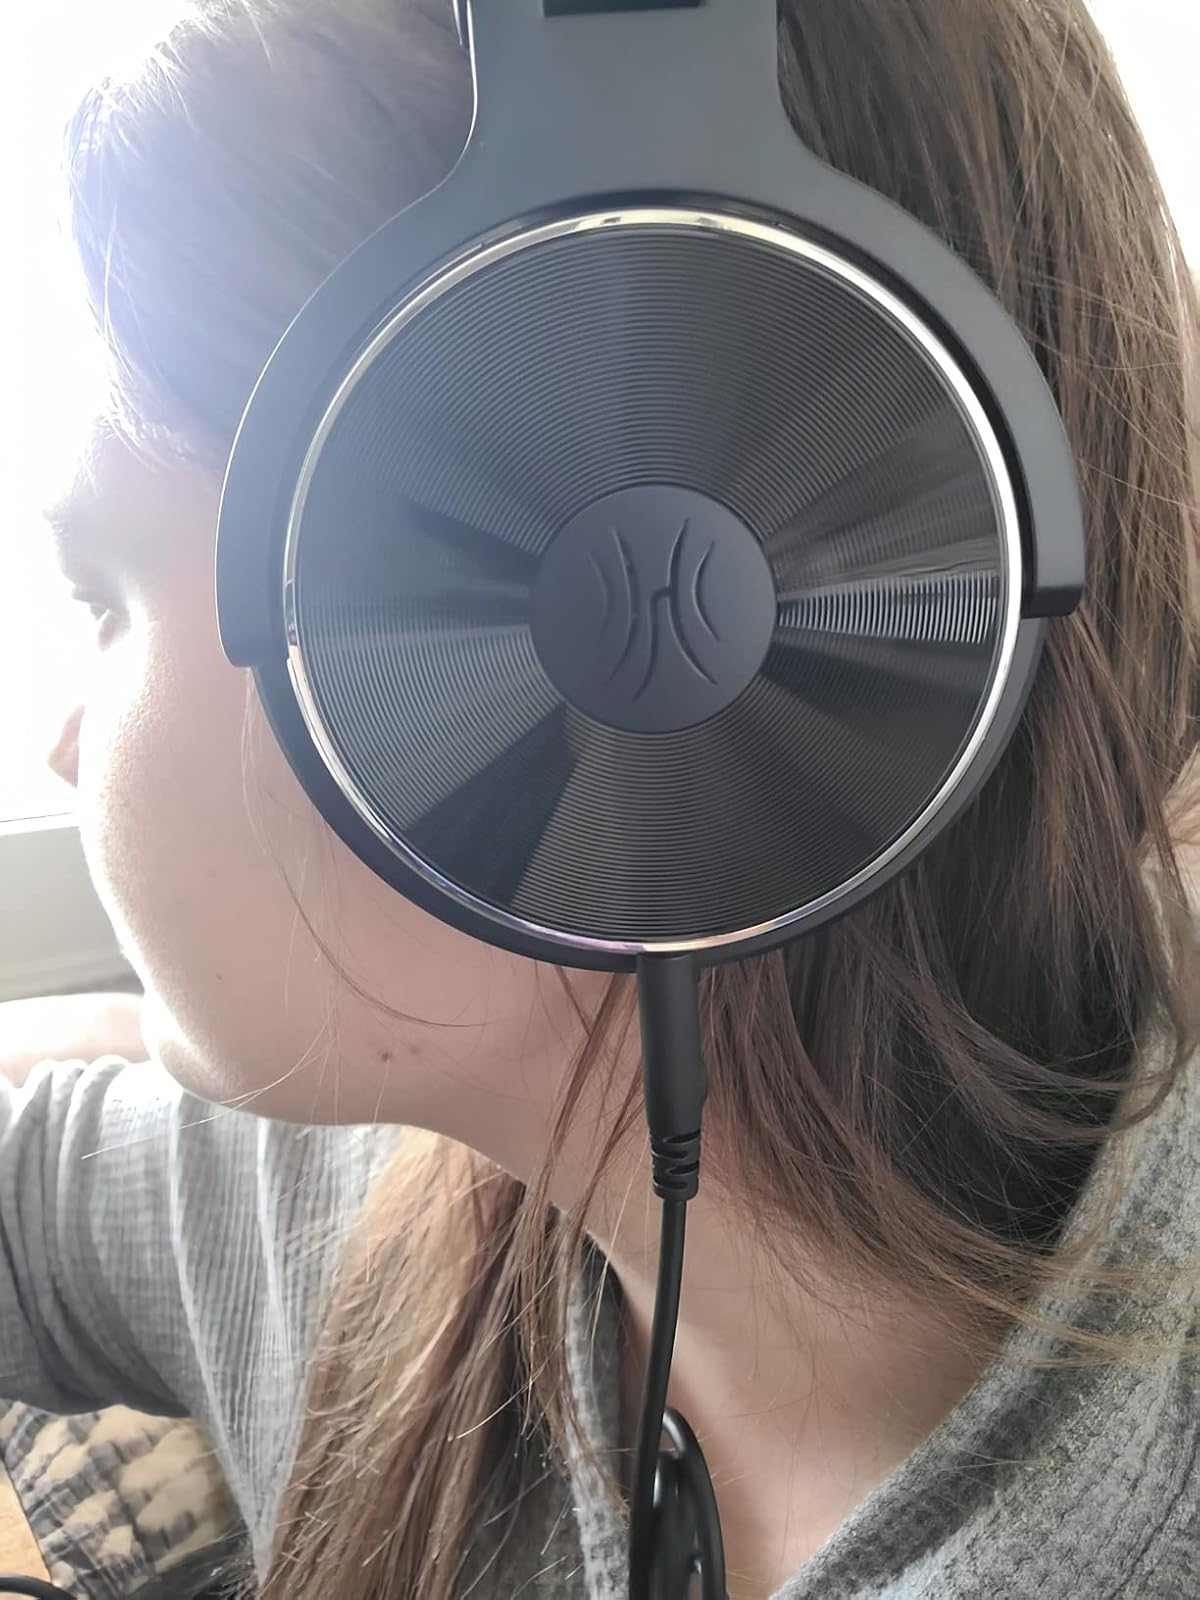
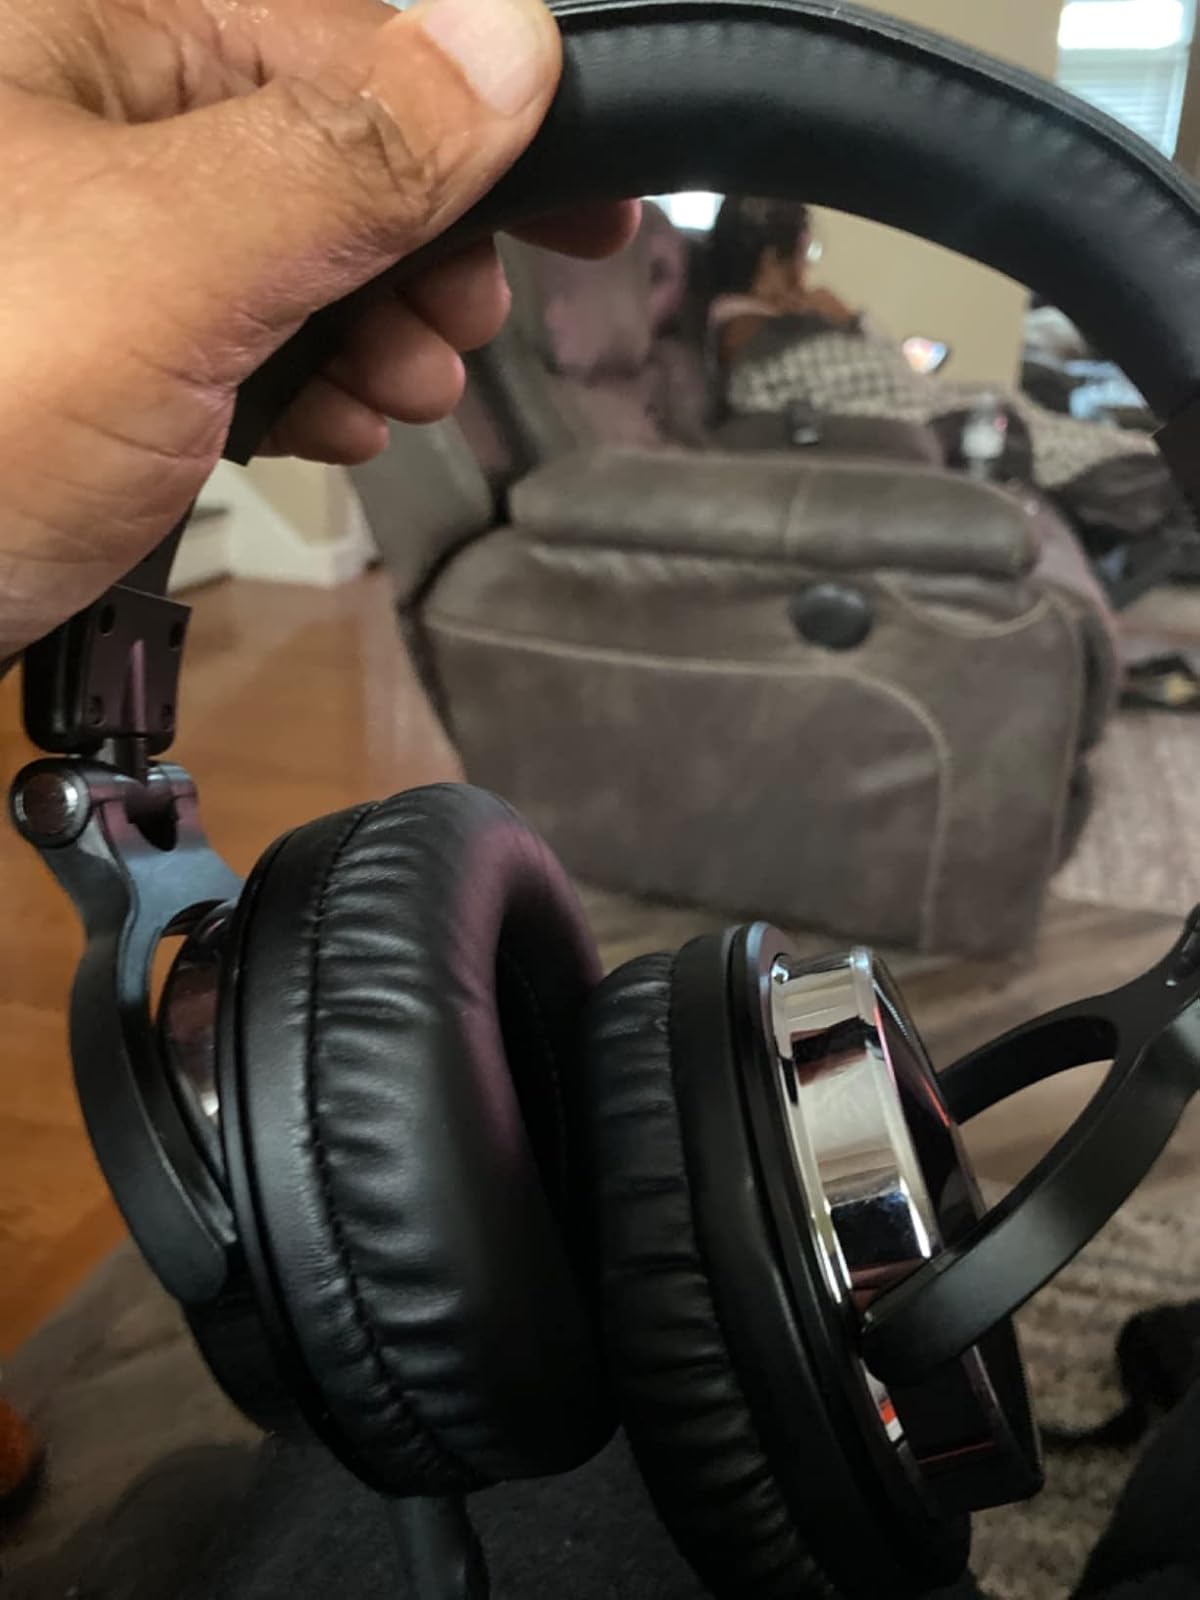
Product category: headphones
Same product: yes